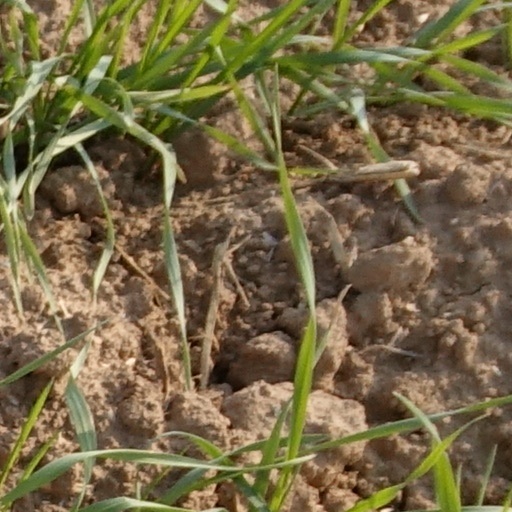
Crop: wheat